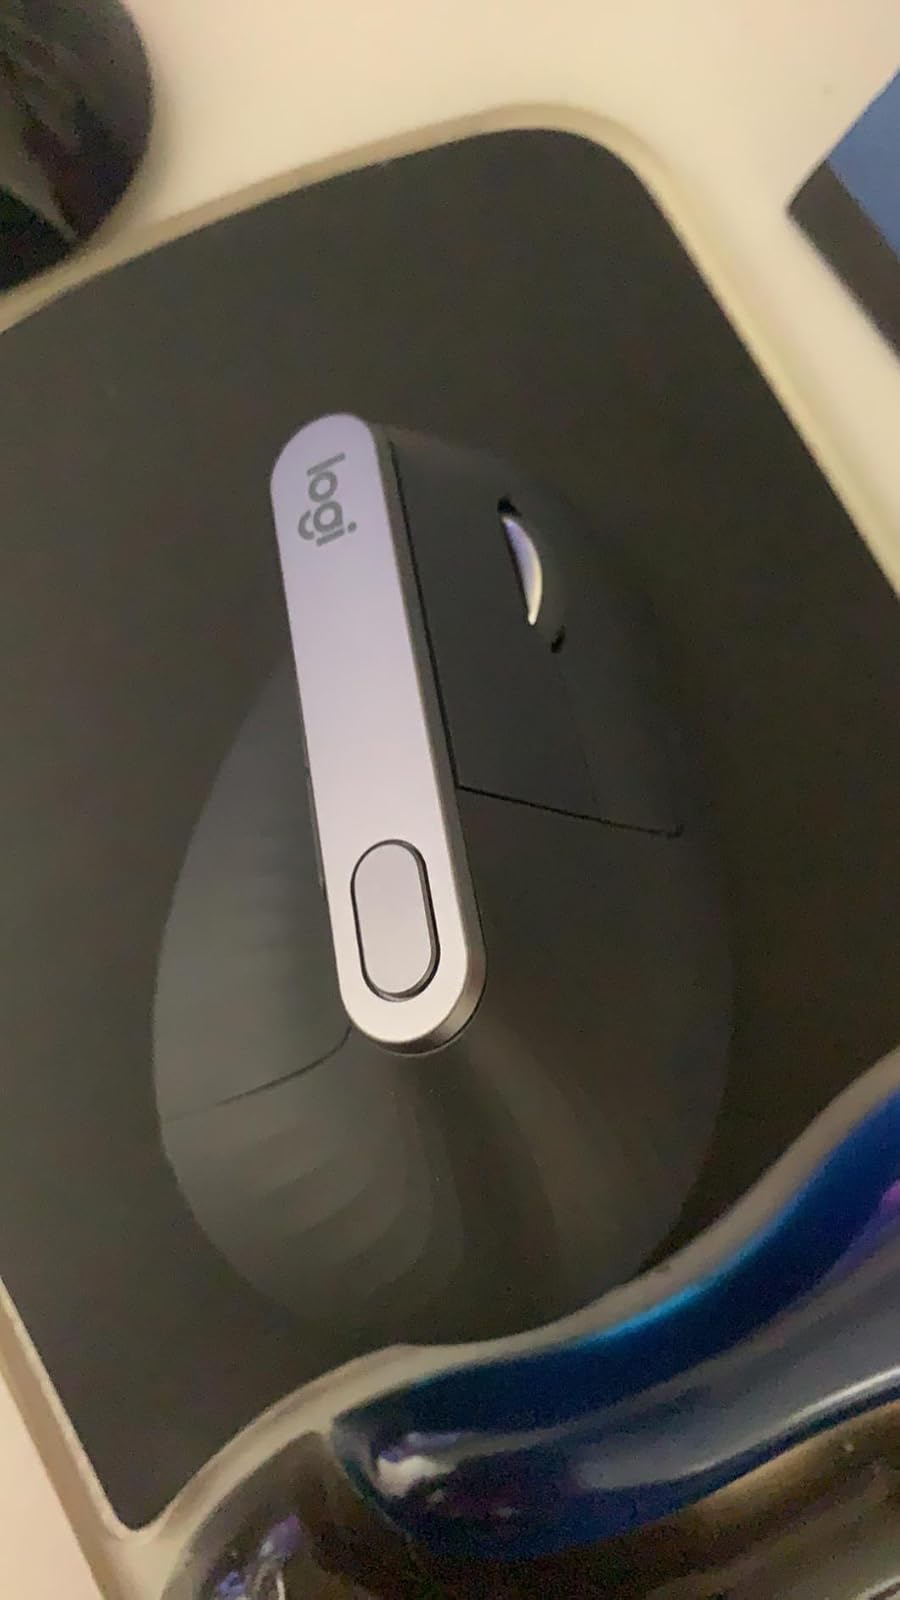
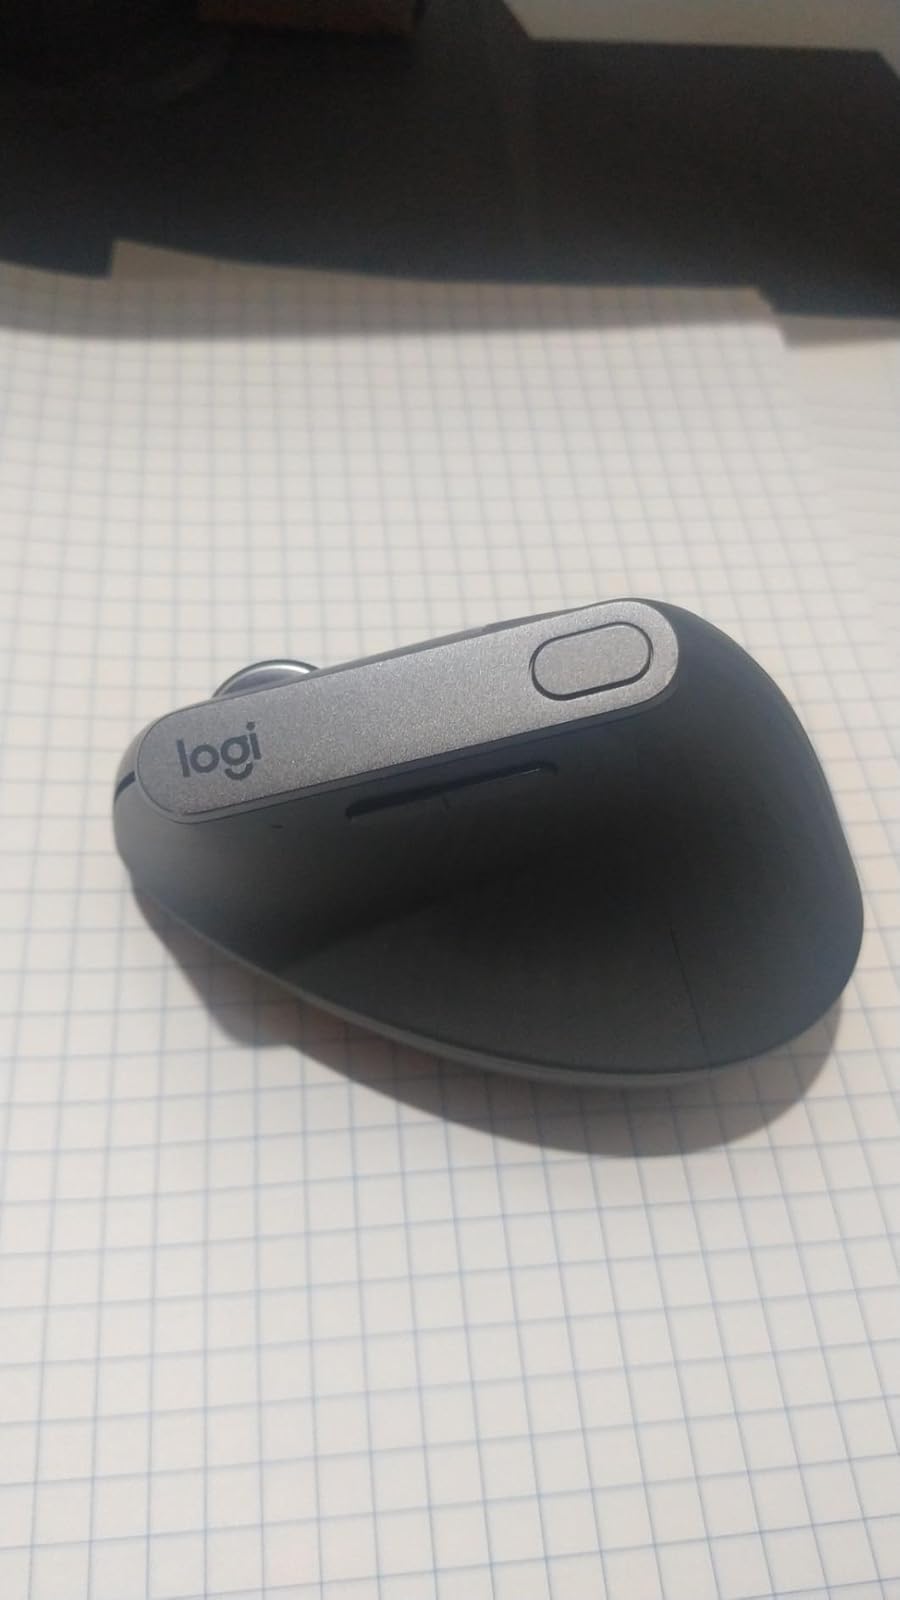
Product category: mouse
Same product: yes